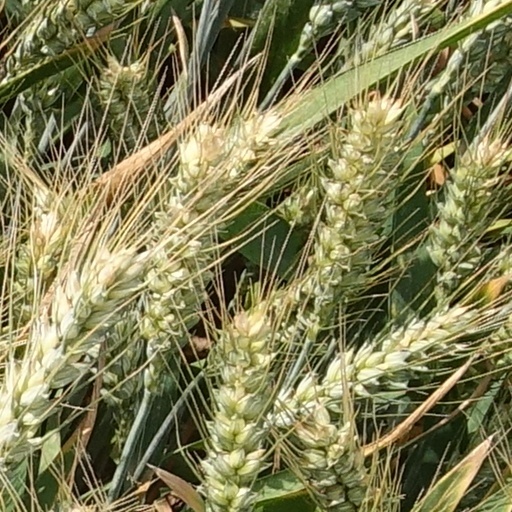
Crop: wheat